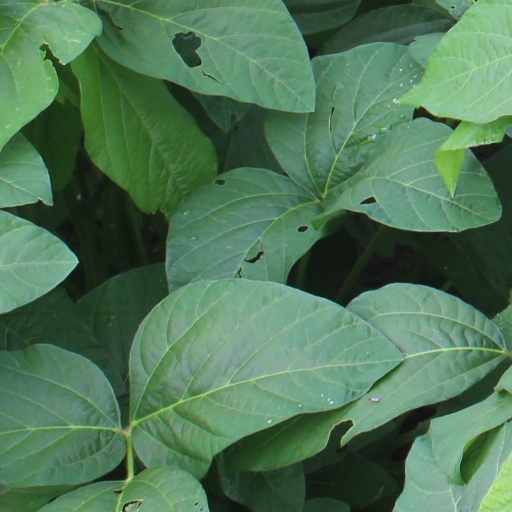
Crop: soybean